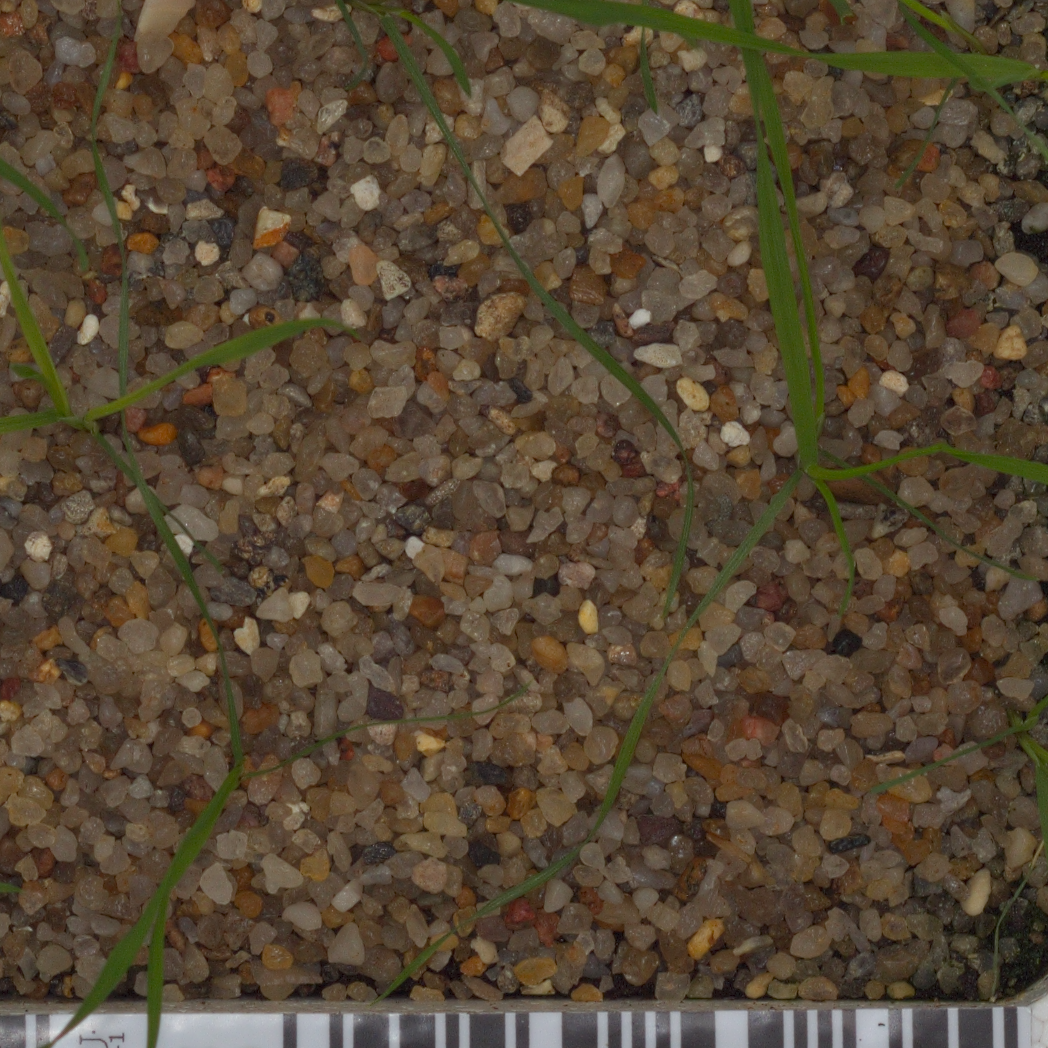
Label: loose_silkybent